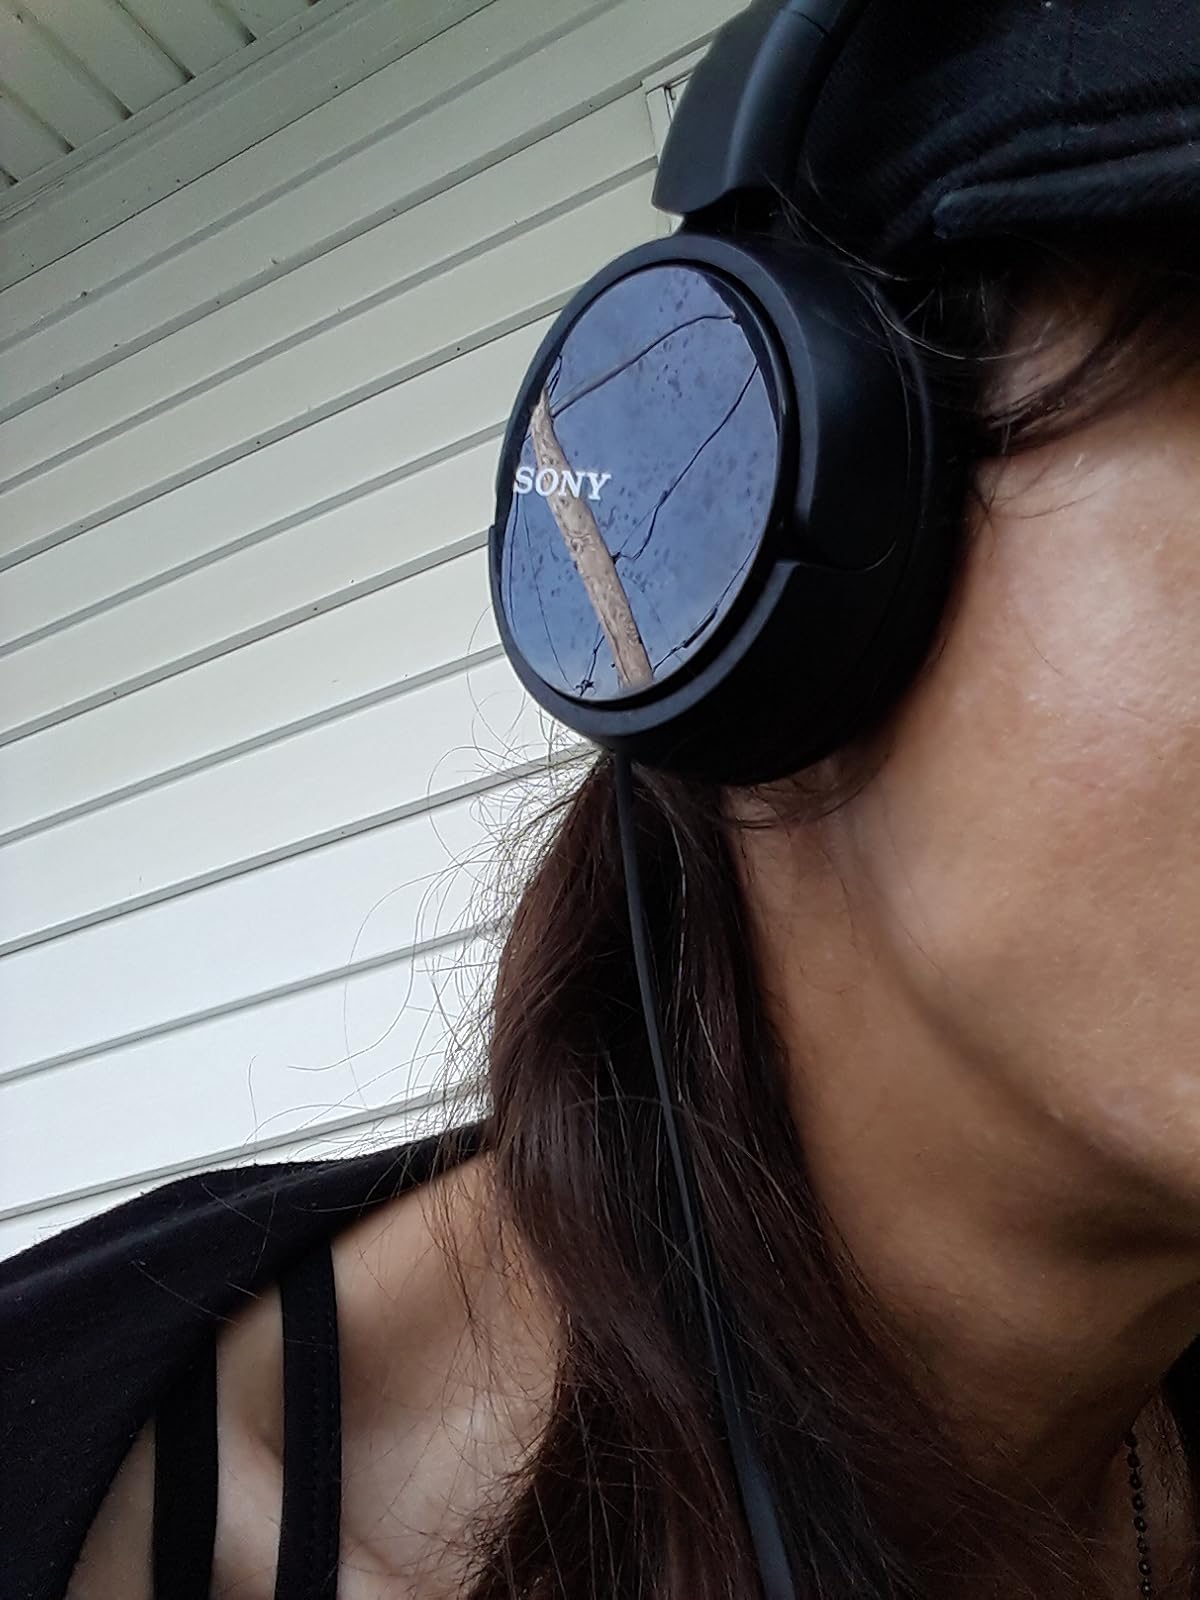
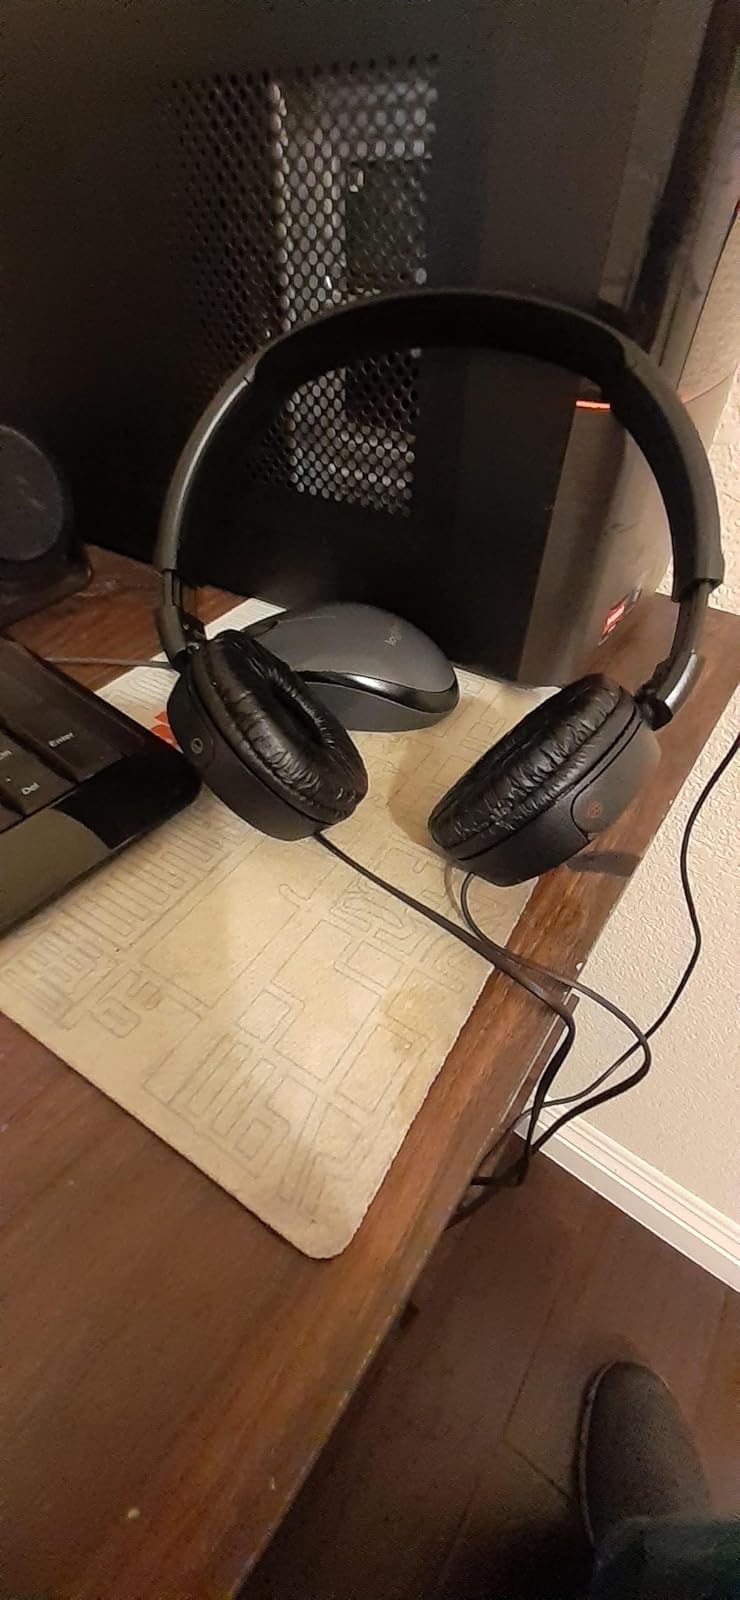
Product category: headphones
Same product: yes